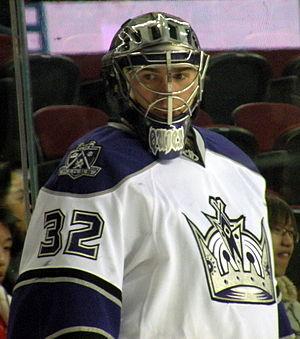
Les séries éliminatoires de la Coupe Stanley 2014 sont une partie de la saison de hockey sur glace de la Ligue nationale de hockey et font suite à la saison régulière 2013-2014. Les premiers matchs ont lieu le 16 avril 2014. Il s'agit de la première année qui suit le changement de format de la saison régulière.
Jonathan Douglas Quick est un joueur professionnel américain de hockey sur glace. Il évolue au poste de gardien de but pour les Kings de Los Angeles. Il est médaillé d'argent avec l'équipe nationale des États-Unis lors des Jeux olympiques de 2010.
La saison 2013-2014 est la 47ᵉ saison de hockey sur glace jouée par les Kings de Los Angeles dans la Ligue nationale de hockey.
Cette page présente une liste des équipes de la Ligue nationale de hockey, ligue professionnelle de hockey sur glace d'Amérique du Nord. Depuis les débuts de la ligue, en 1917, seuls les Canadiens de Montréal et la franchise des Maple Leafs de Toronto ont toujours évolué dans la LNH. Les Canadiens sont l'équipe la plus titrée avec vingt-quatre Coupes Stanley.